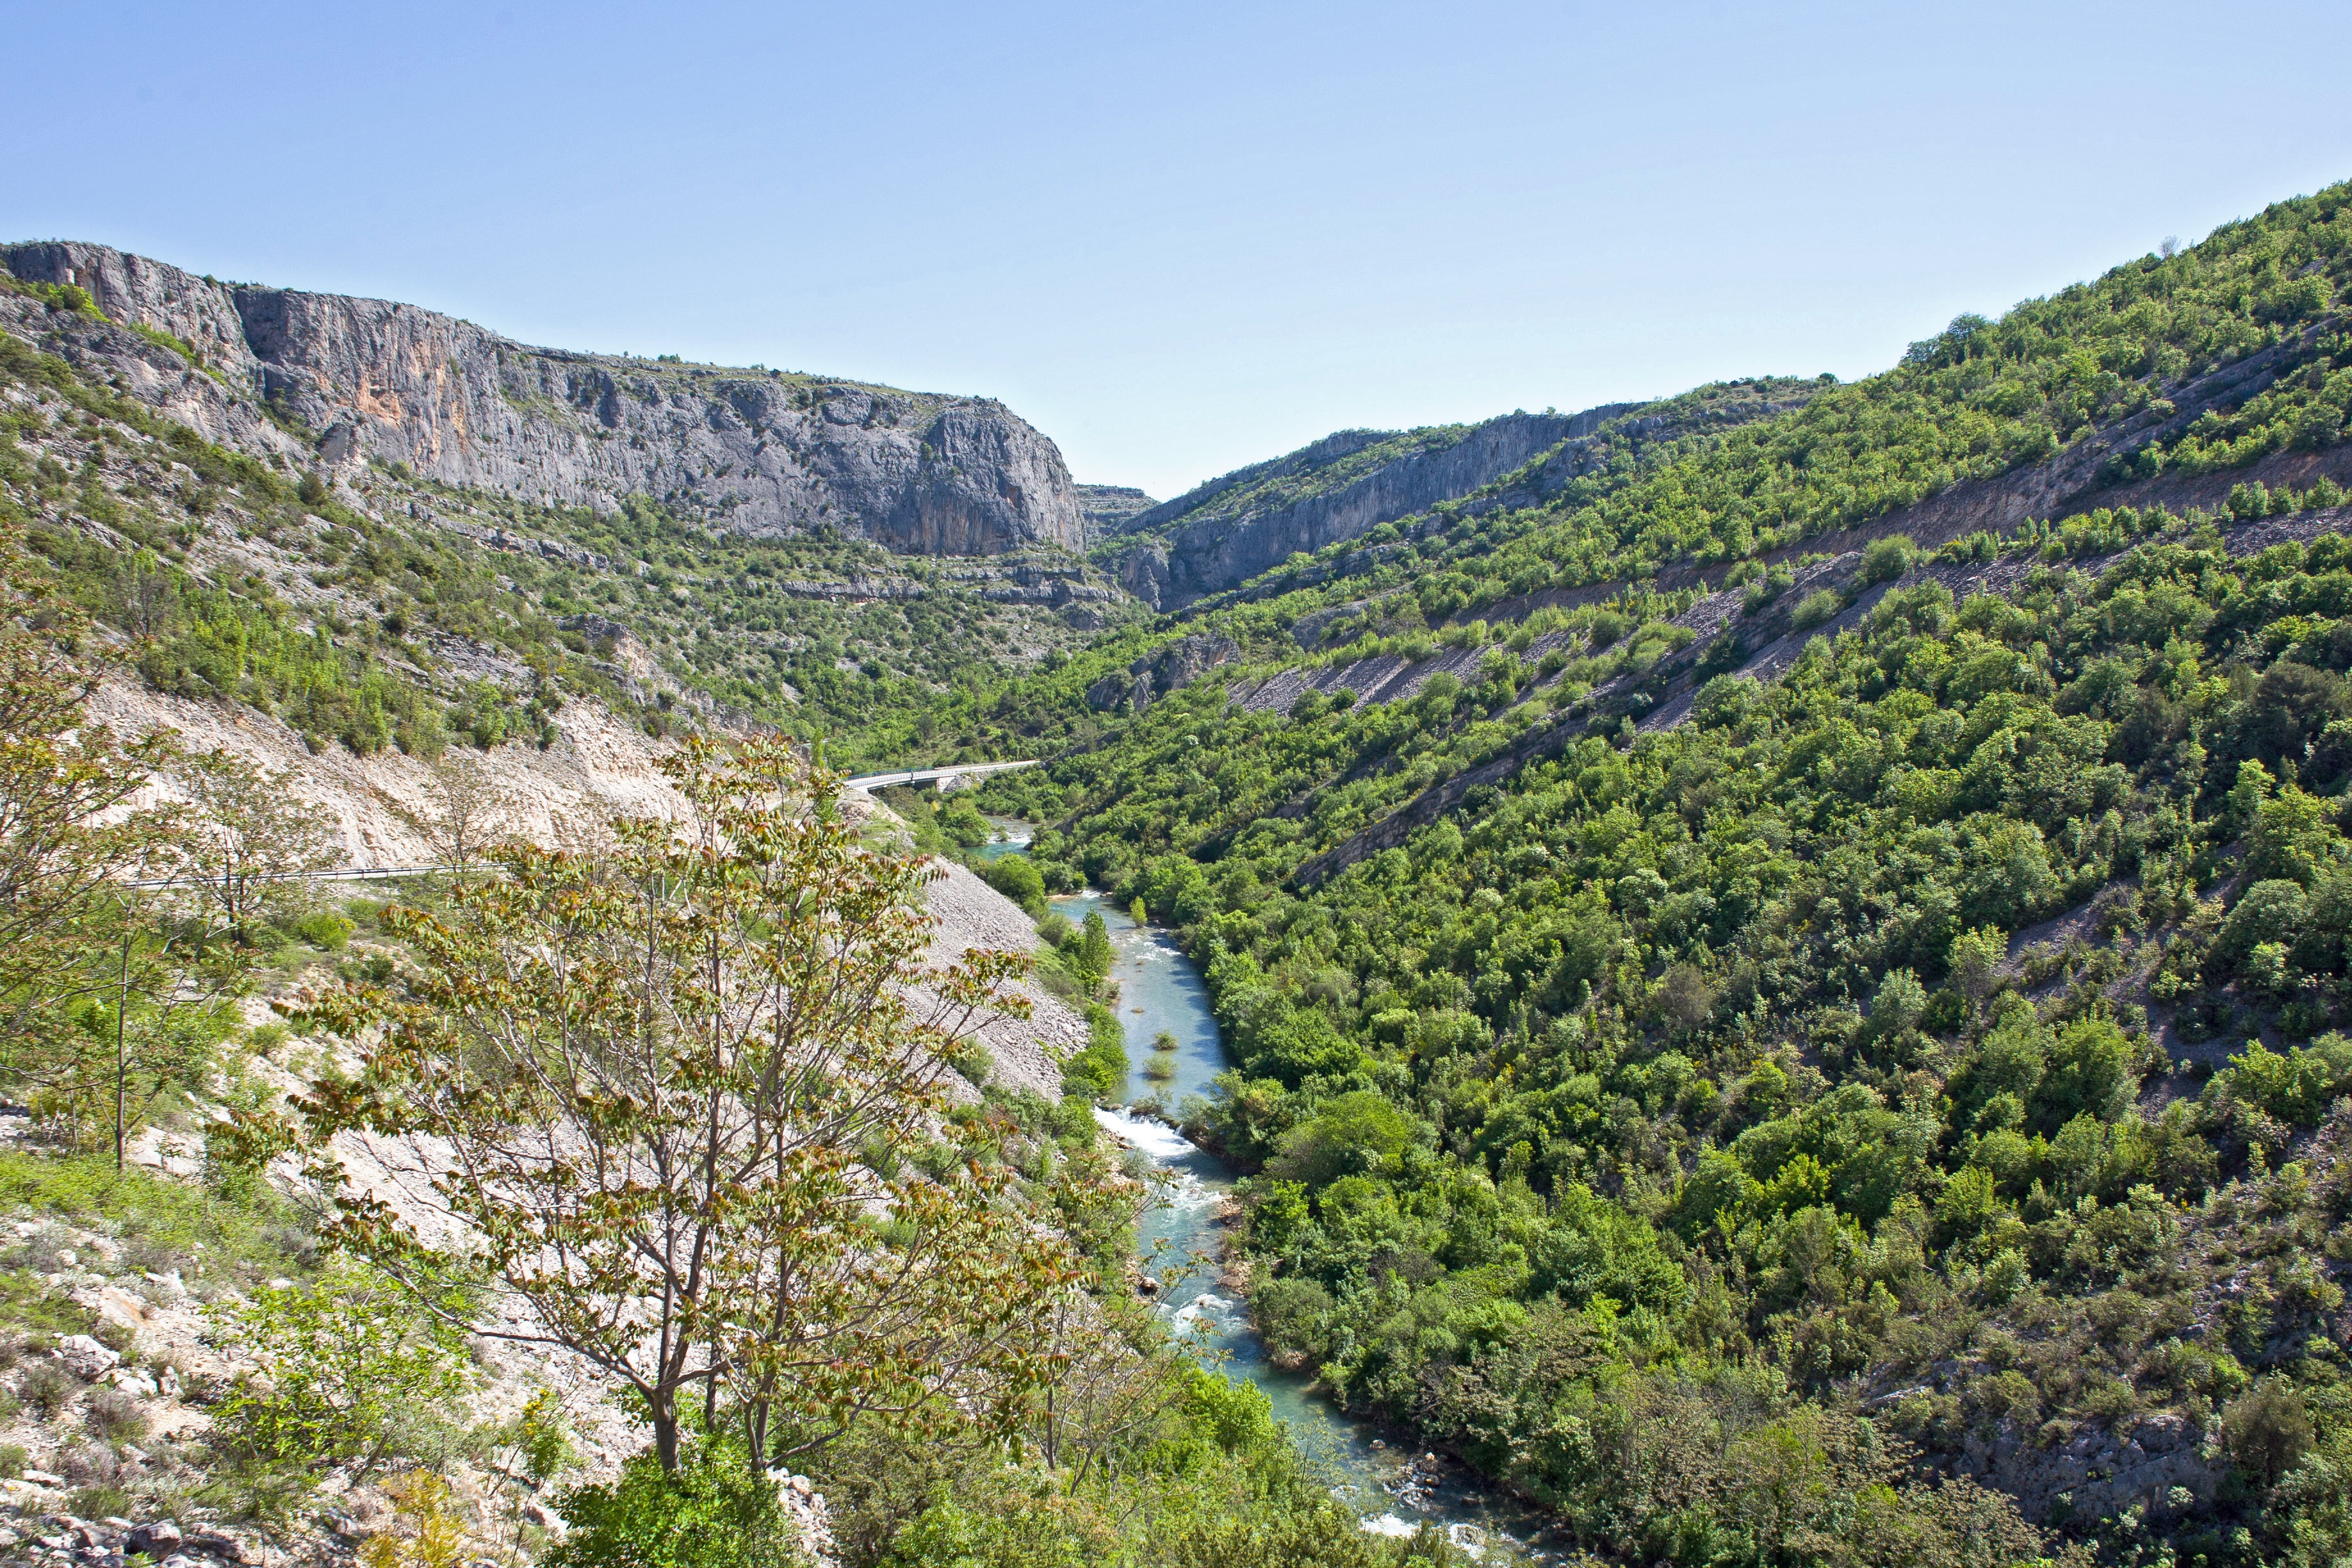
walking, mountain, valley, mountain range, canyon, ridge, ravine, plateau, ecosystem, landform, mountain pass, hill station, geographical feature